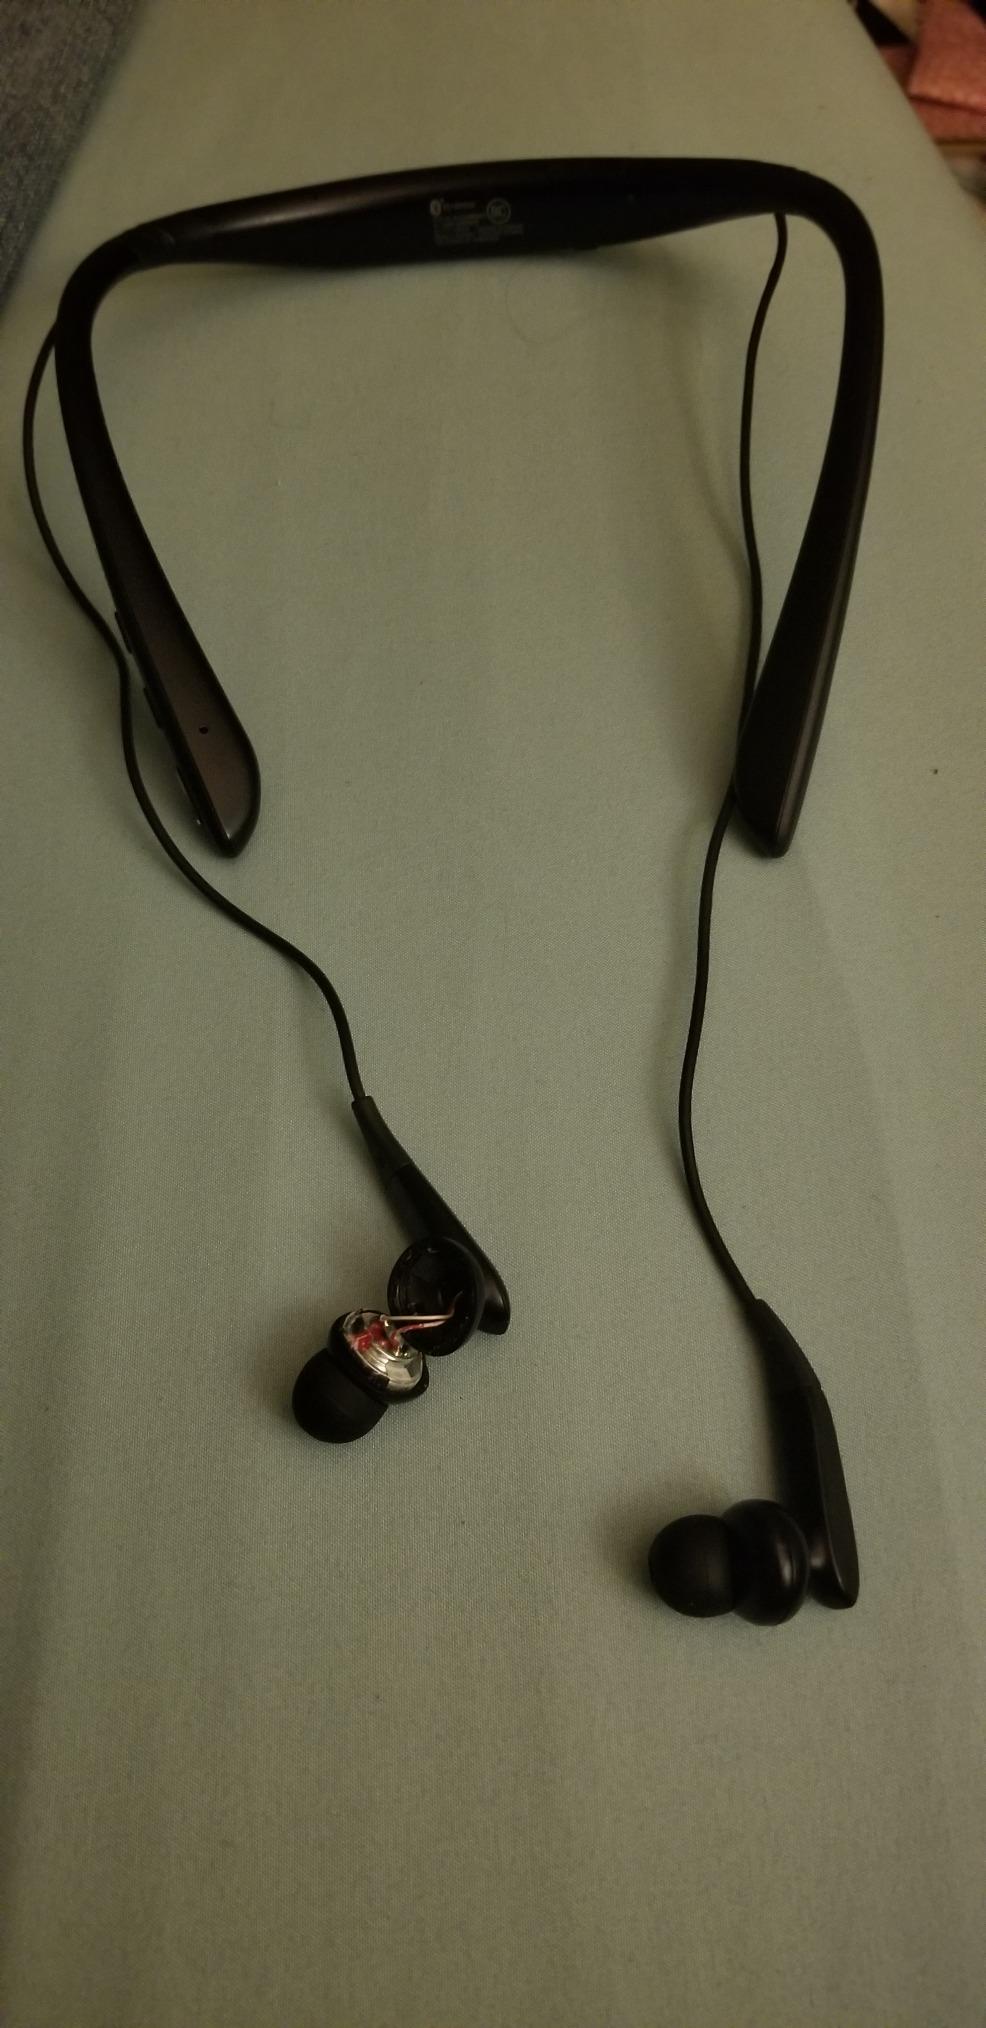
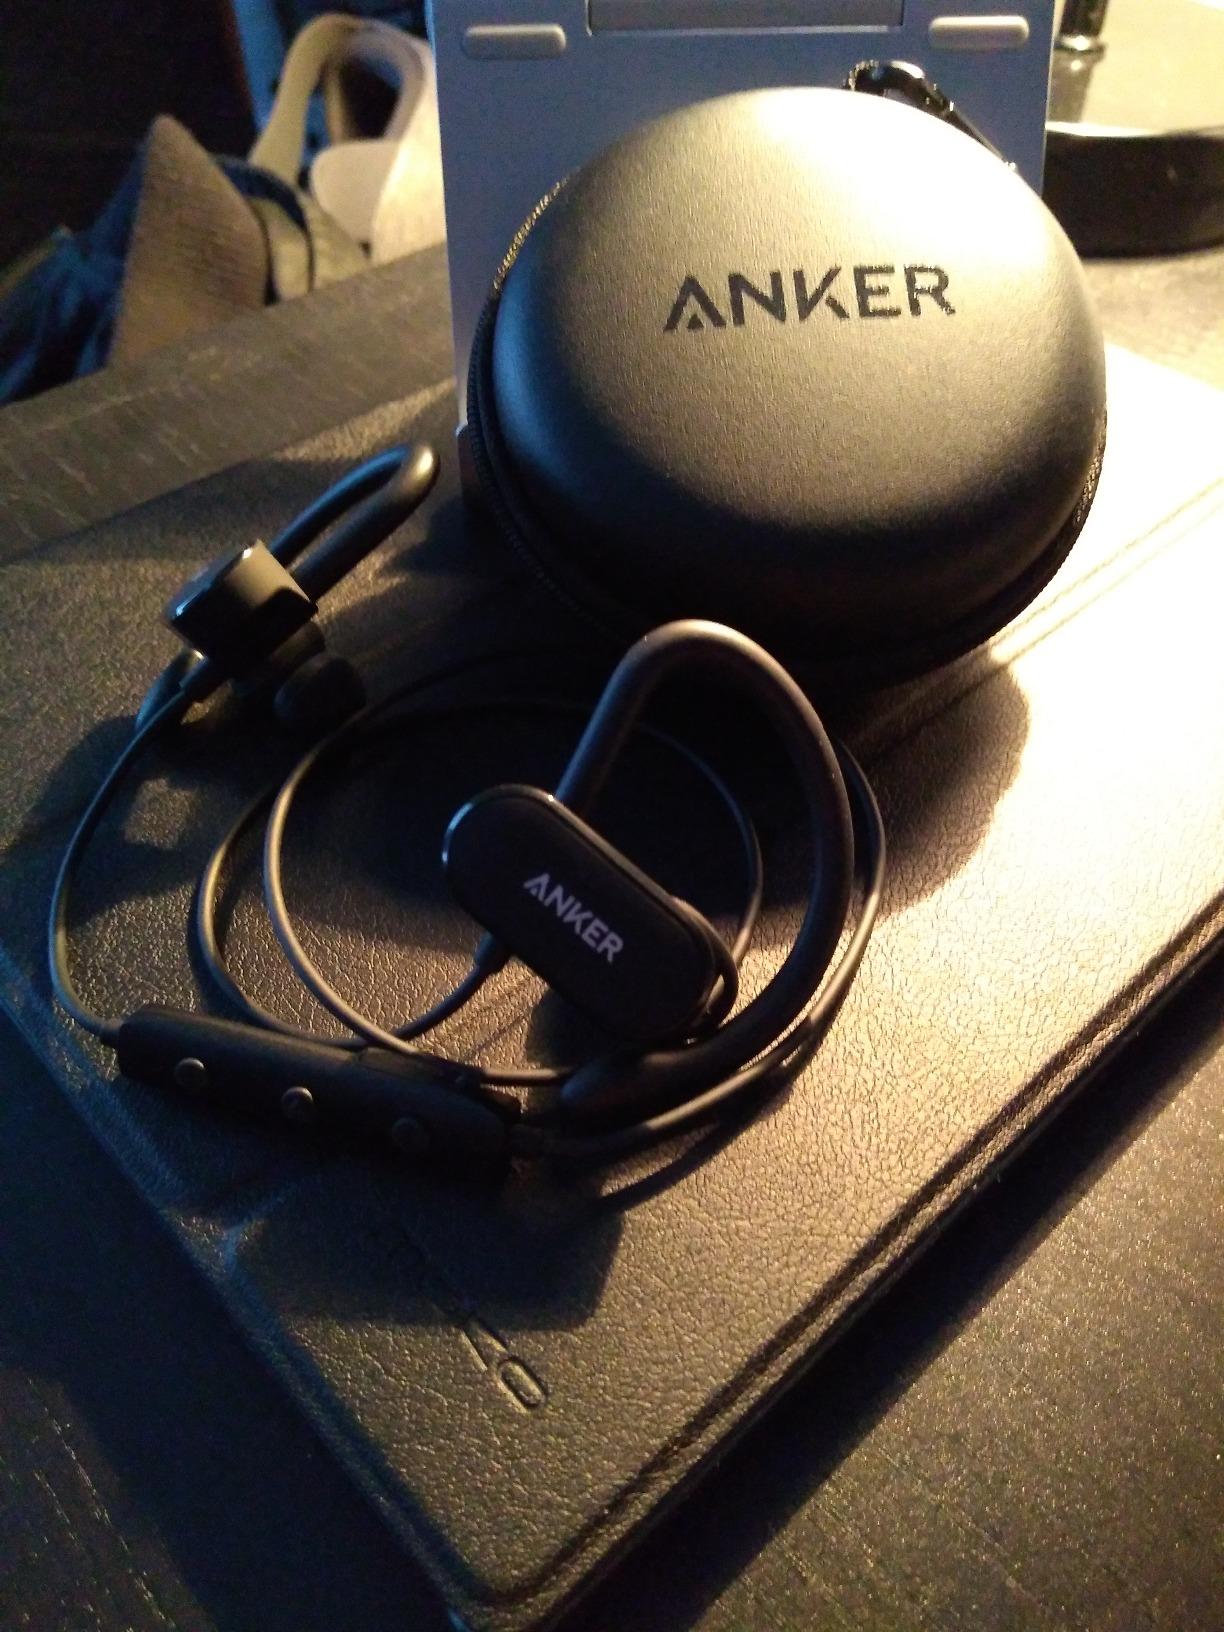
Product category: headphones
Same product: no